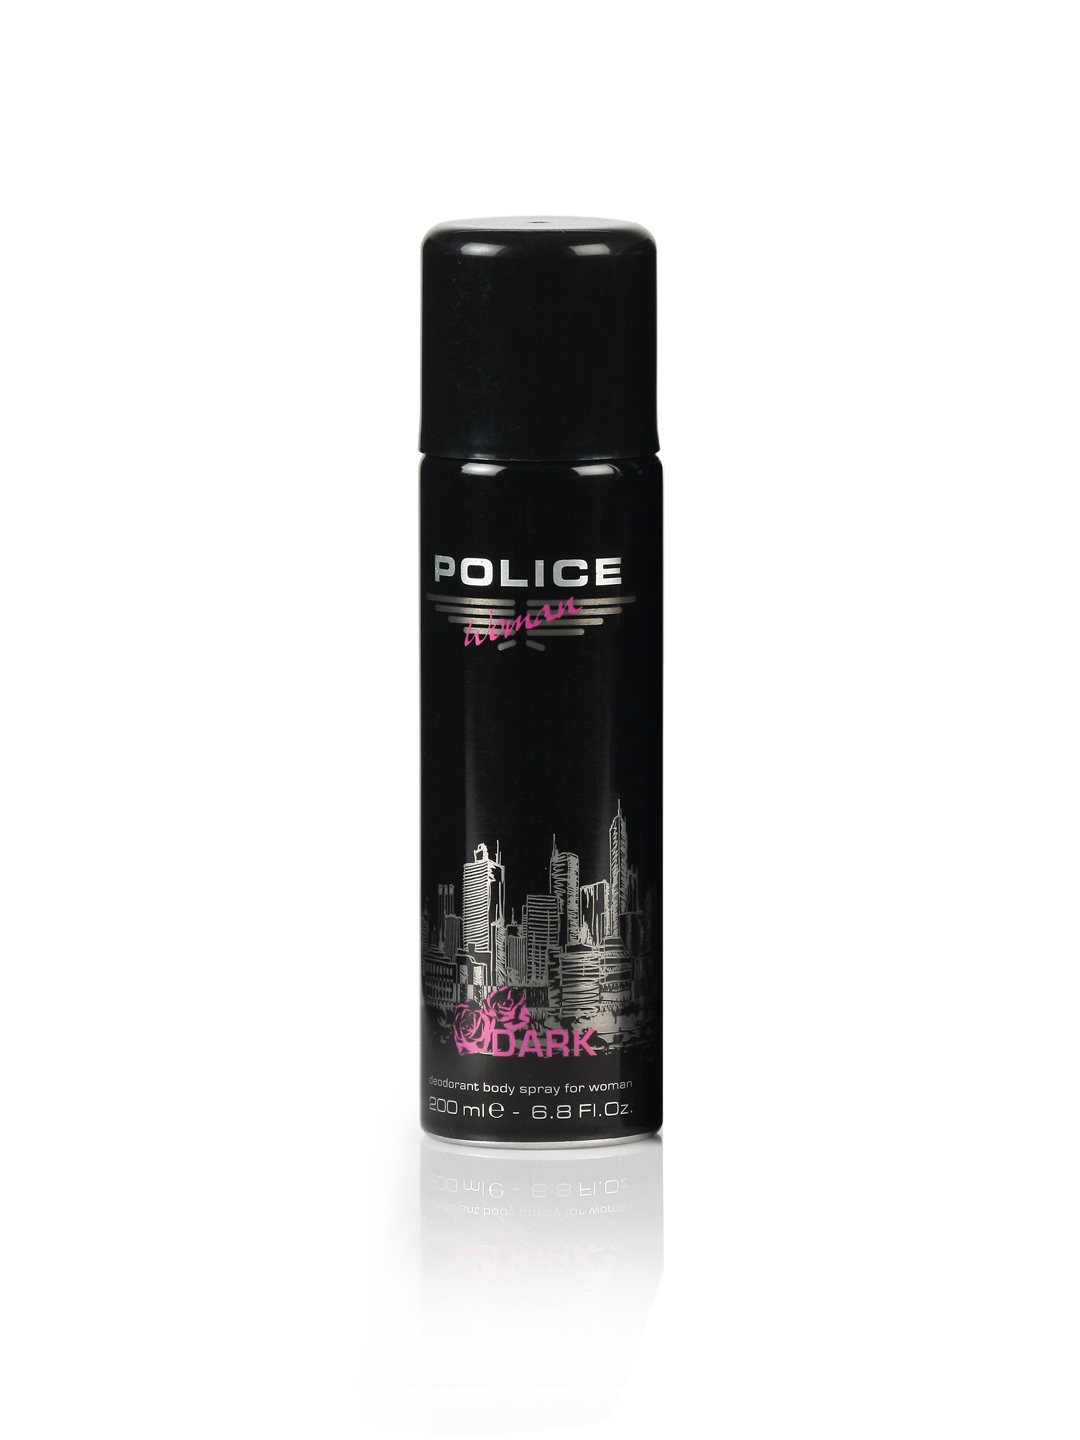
Police Dark Women Deo
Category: Personal Care / Fragrance / Deodorant
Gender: Women
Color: Black
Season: Spring 2017
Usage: Casual